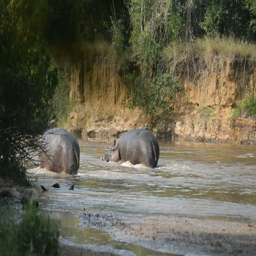
hippo in the water in a river